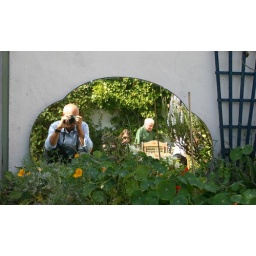
the low door in the wall